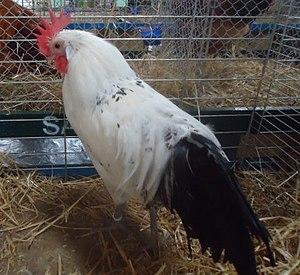
Coq Mouette de frise
La mouette de la Frise orientale est une race de poule domestique.